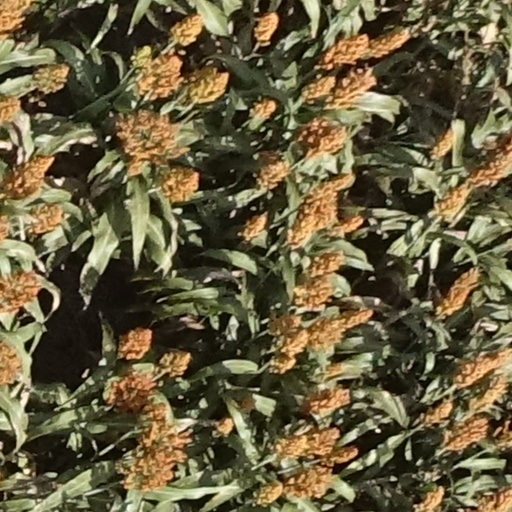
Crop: sorghum